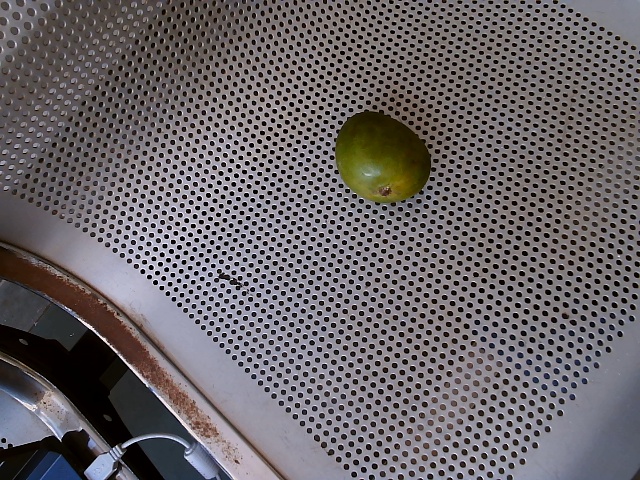
Label: Raw_Mango